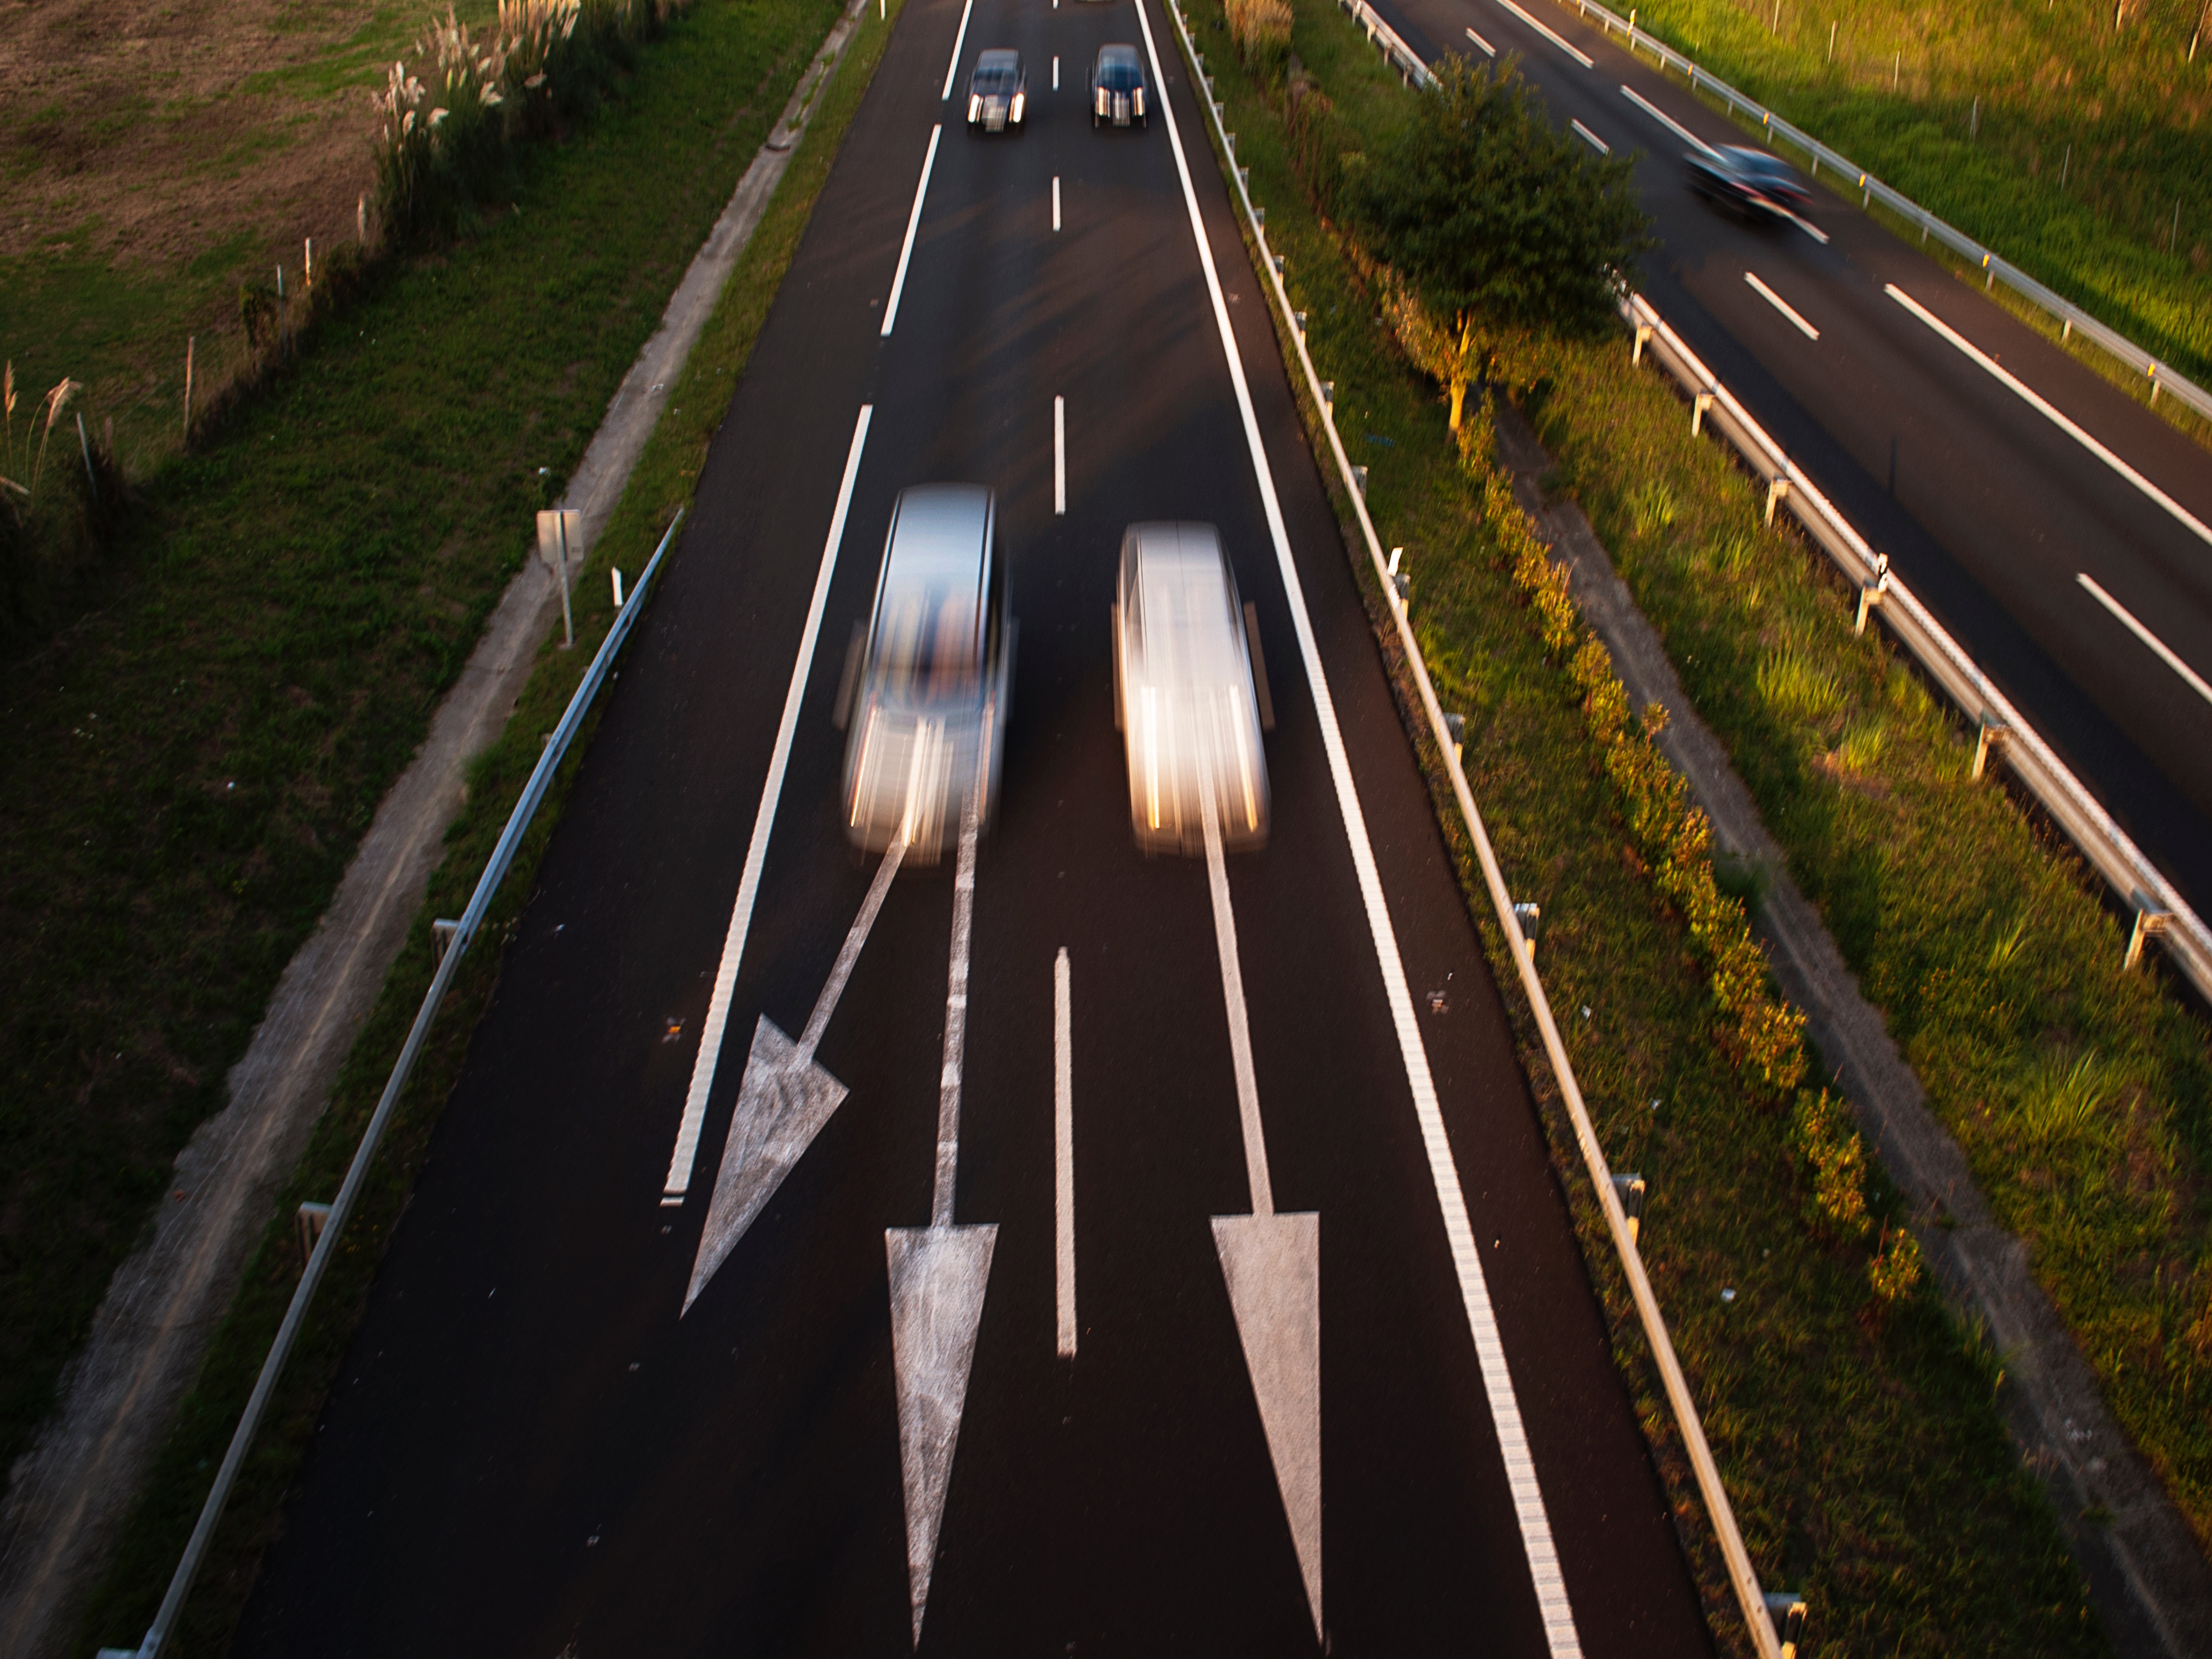
track, road, highway, asphalt, transport, lane, waterway, infrastructure, road surface